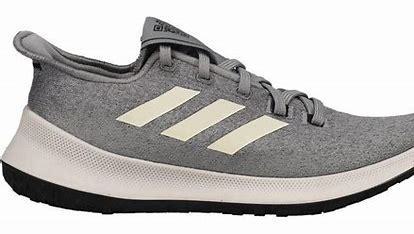
Brand: Adidas
Model: Sensebounce